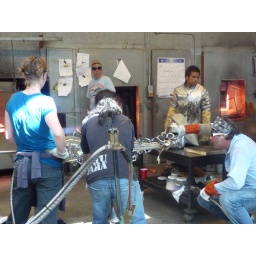
Chihuly's glass artists creating a vase in Chihuly's Boathouse in Seattle, WA. Glass artists preparing the glass vase to go into the oven